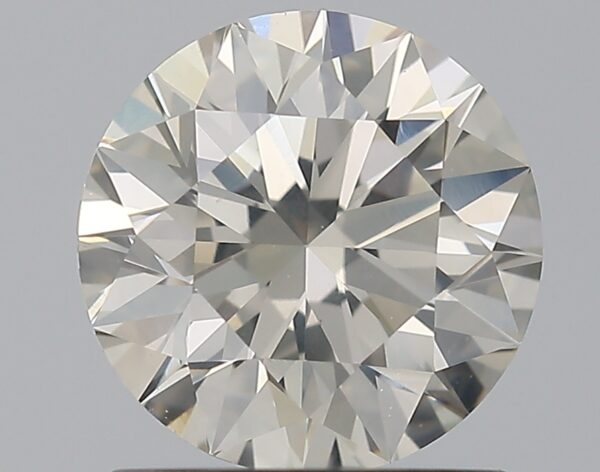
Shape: round
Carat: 1.2
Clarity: SI2
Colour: K
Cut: EX
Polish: EX
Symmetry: EX
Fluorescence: F
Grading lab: GIA
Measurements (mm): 6.78 x 6.81 x 4.25